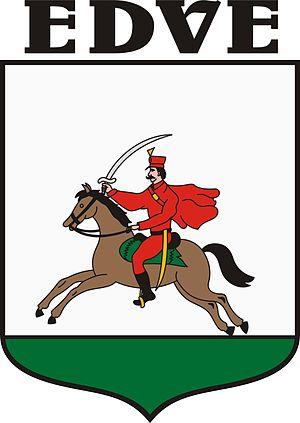
Edve est un village et une commune du comitat de Győr-Moson-Sopron en Hongrie.